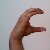
The image shows a hand gesture representing the letter 'C' in Indian Sign Language.